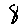
Label: 8